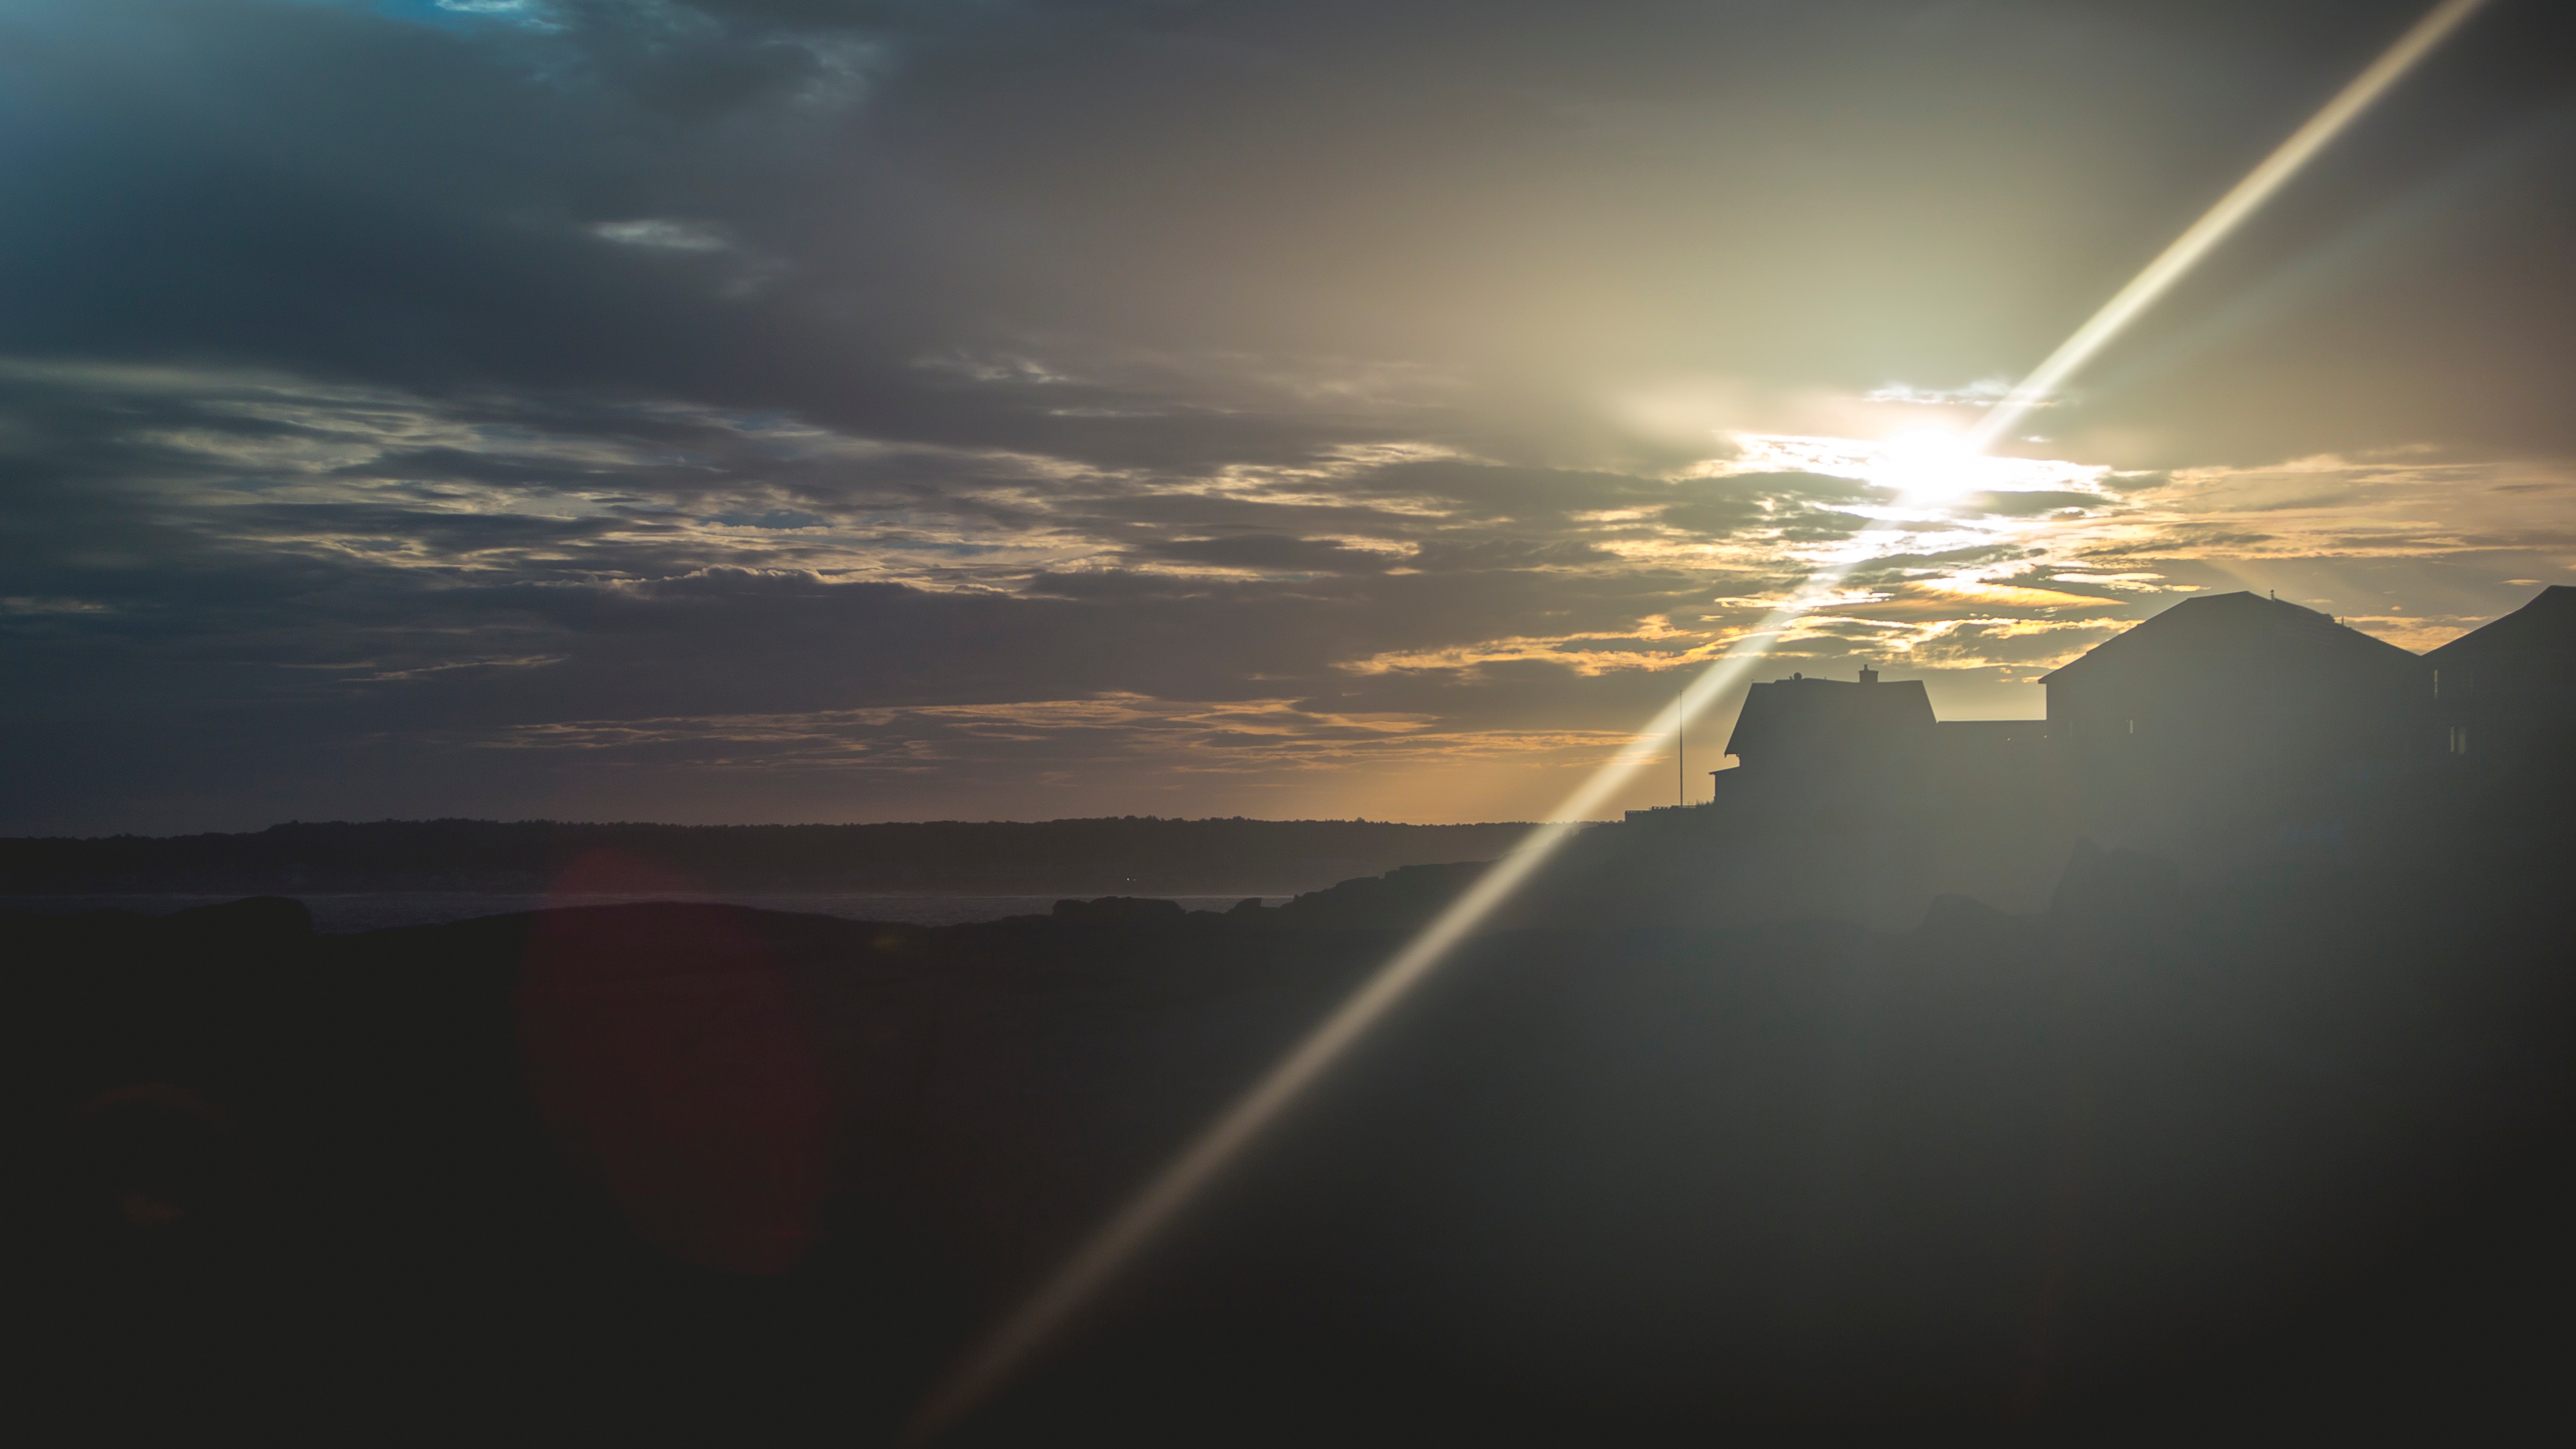
sea, horizon, light, cloud, sky, sun, sunrise, sunset, sunlight, morning, dawn, atmosphere, dusk, evening, reflection, darkness, afterglow, astronomical object, meteorological phenomenon, atmospheric phenomenon, atmosphere of earth